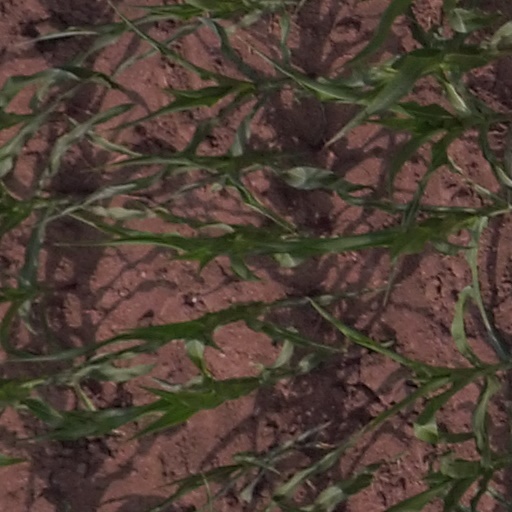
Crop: maize; corn